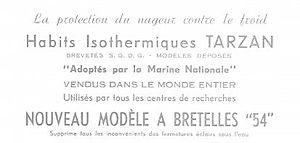
Création du vêtement isothermique tarzan
La combinaison de plongée est un vêtement isothermique porté par les adeptes de plongée sous-marine, les pratiquants du snorkeling, les chasseurs sous-marins et les apnéistes pour se protéger du froid.